Banking model of education

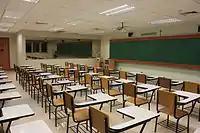
The banking model of education often places learners in a position to receive lectures by the teacher positioned as expert

Banking model of education is a term coined by Paulo Freire to describe and critique the established education system in his book "Pedagogy of the Oppressed". The name refers to the metaphor of students as containers into which educators must put knowledge. Freire argued that this model reinforces a lack of critical thinking and knowledge ownership in students, which in turn reinforces oppression, in contrast to Freire's understanding of knowledge as the result of a human, creative process.